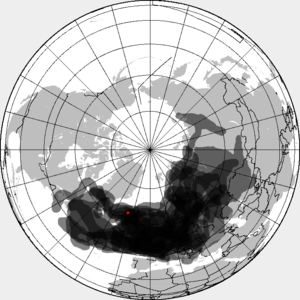
Eyjafjallajökulls vulkanudbrud i 2010 / Andre udbrud / Askesky og luftfart
I slutningen af 2009 blev der målt forøget seismisk aktivitet omkring vulkanen Eyjafjallajökull i Island, hvilket varslede det senere vulkanudbrud, der fandt sted den 20. marts 2010. Et senere udbrud, som startede den 14. april 2010, var årsag til store udslip af vulkansk aske, som lammede flytrafikken i store dele af Nordeuropa og Vesteuropa.